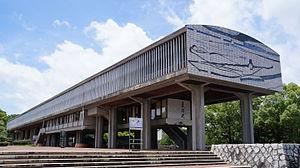
L'Université préfectorale des arts d'Aichi, couramment abrégée en 愛芸 ; aï-gei, ou 県芸 kengei est l'université publique d'art et de musique d'Aichi, au Japon, fondée en 1966. L'Université est situé dans une zone de collines à la périphérie de Nagoya, loin de l'agitation et du bruit de la zone du centre-ville. Le campus couvre une grande superficie d'environ 410.000 mètres carrés, avec des installations universitaires mélangeant harmonieusement avec la nature et la verdure environnante. Son architecture revient à Junzō Yoshimura, et le bâtiment de l'université est sélectionné comme Mouvement moderne du Japon par le Docomomo Japon en 2006.